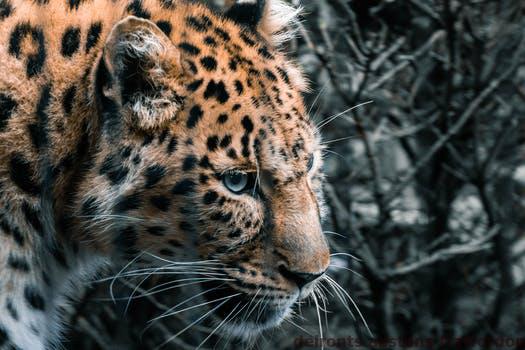
Label: Watermark